Nicolas Fouquet

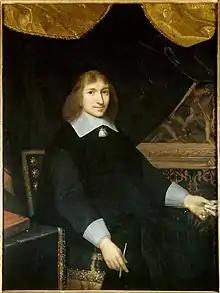
Portrait by Charles Le Brun

Nicolas Fouquet, marquis de Belle-Île, vicomte de Melun et Vaux (27 January 1615 – 23 March 1680) was the Superintendent of Finances in France from 1653 until 1661 under King Louis XIV. He had a glittering career, and acquired enormous wealth. He fell out of favor, accused of peculation (maladministration of the state's funds) and "lèse-majesté" (disrespect to the monarch). The king had him imprisoned from 1661 until his death in 1680.